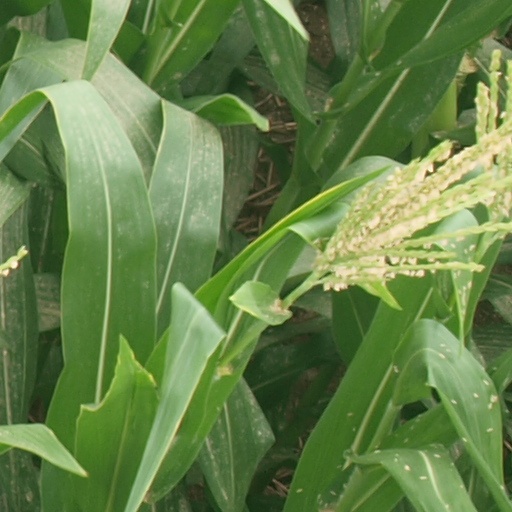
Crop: maize; corn